Douglas, Cork

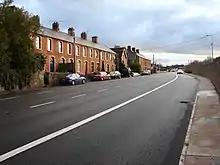
Terrace built for mill workers, Grange Road

Further textile mills opened in the nineteenth century, including an additional Besnard-owned scutching mill (Ravensdale, 1806), Lane's Corn and Hemp Mills (now Douglas Community Park, 1845), O’Brien's Brothers (St Patrick's Woollen Mills, 1882), Donnybrook Mills (Wallis & Pollock Flax Mills, 1866; re-opened as Morroghs' Woolen Mills, 1889/1890) and Conroy's Rope and Twine Mills (now Galway's Lane, 1892). Most of the mills ceased to operate in the early twentieth century, although St Patrick's Woollen Mills and Donnybrook Mills continued to operate until the 1970s. Some of the houses built for the mill workers are still in existence, including a terrace of houses near the junction of the Grange Road and Donnybrook Hill.